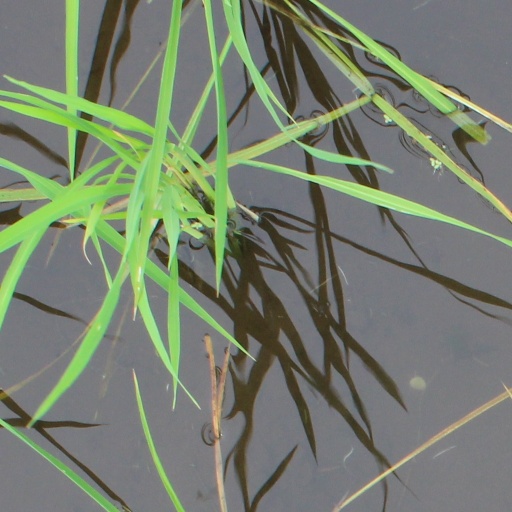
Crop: rice